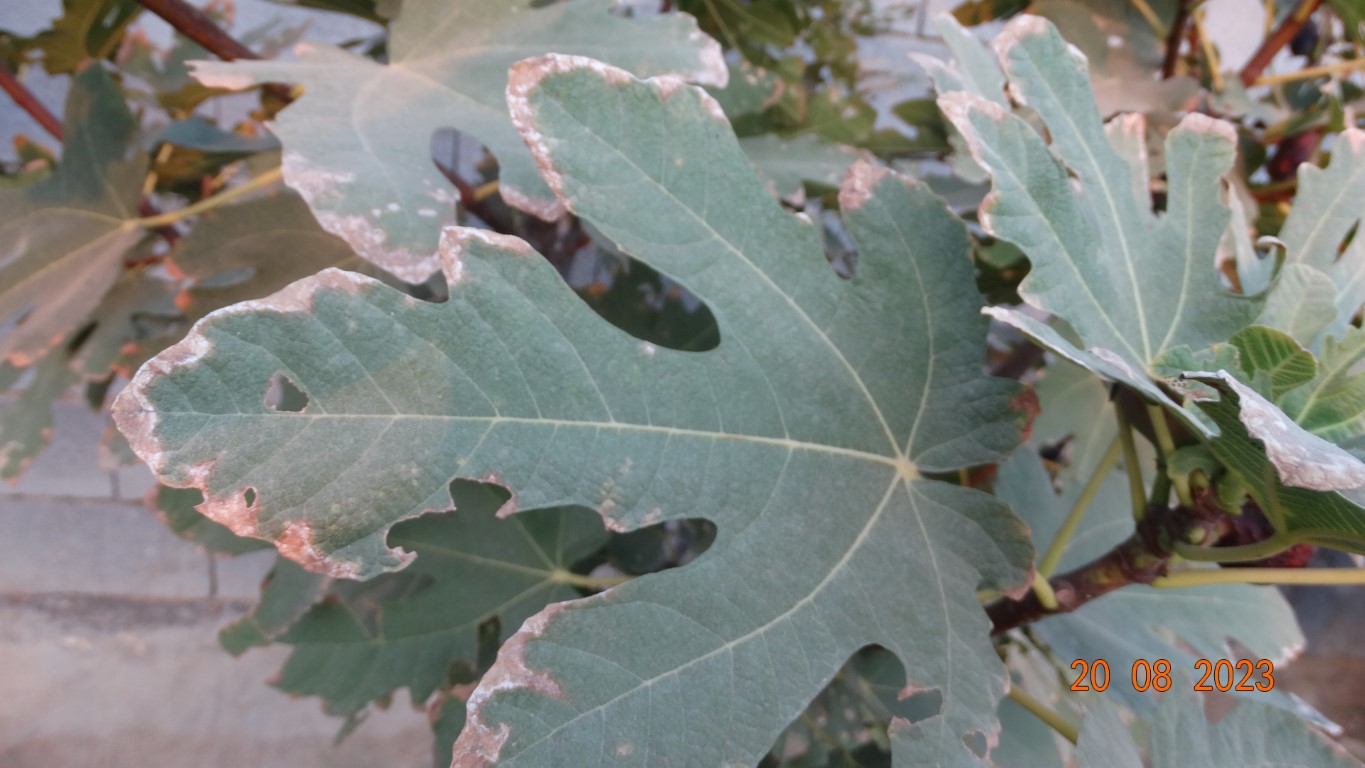
Label: infected